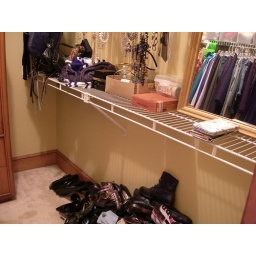
Summer bedroom 2010: jewelry and shoes in closet, during reorganization